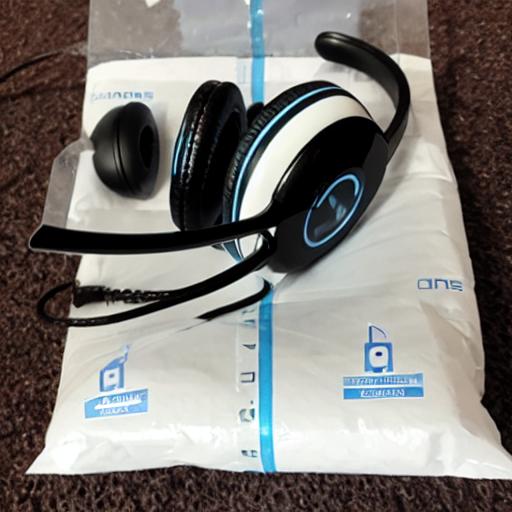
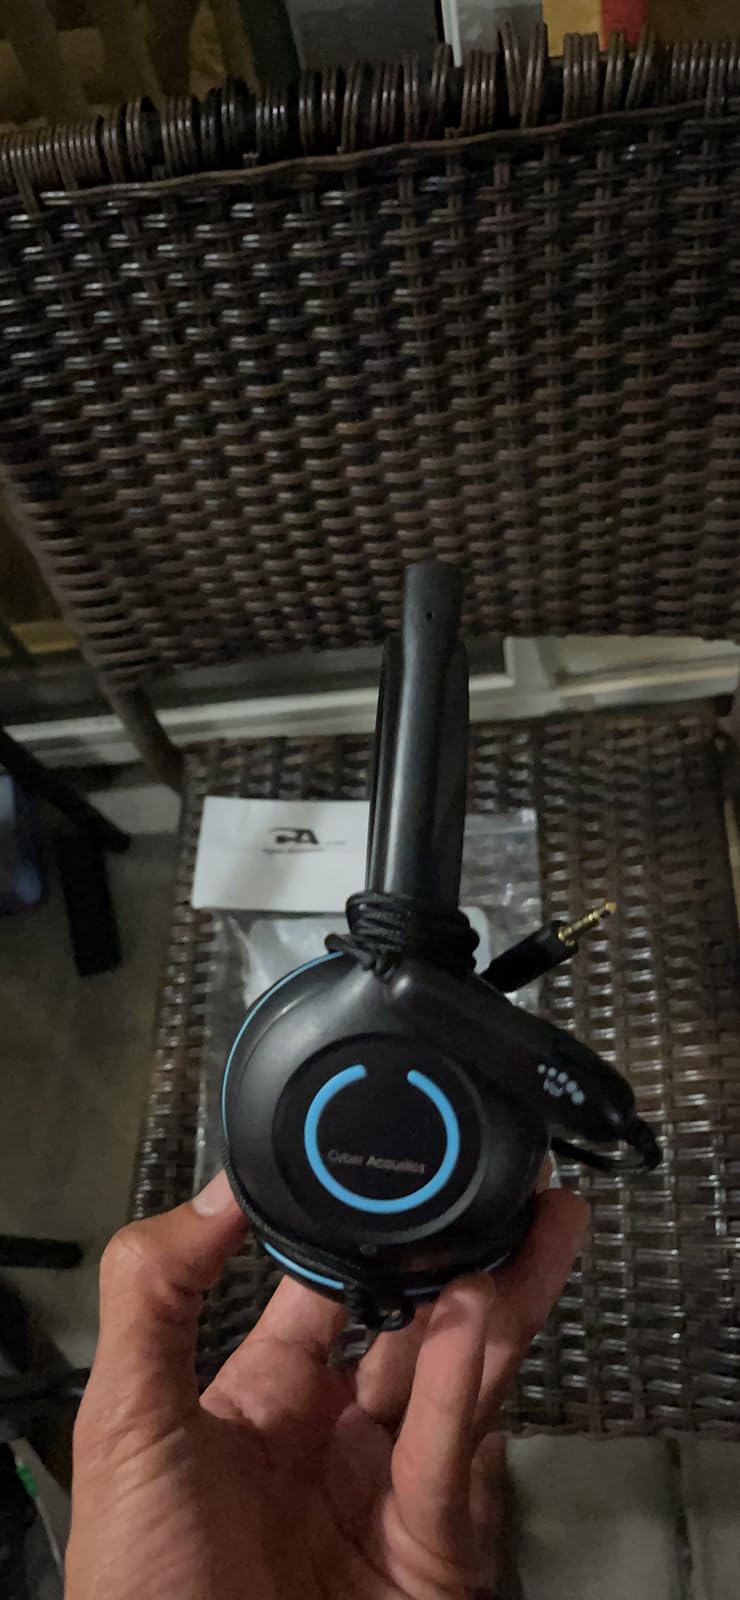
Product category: headphones
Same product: no